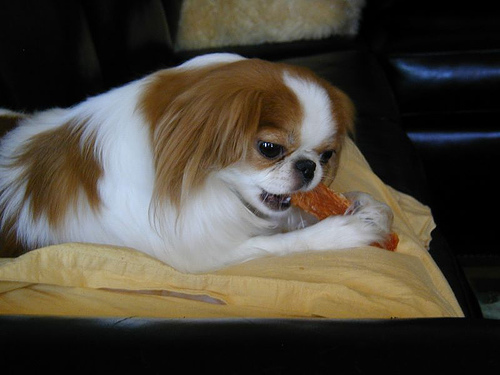
Breed: japanese chin